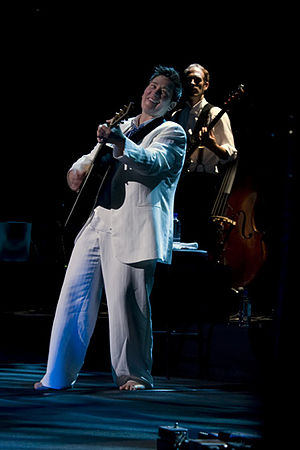
K.d. lang
K.d. lang
k.d. lang eller Kathryn Dawn Lang er en canadisk sanger født 2. november 1961.